Final Fantasy X/X-2 HD Remaster

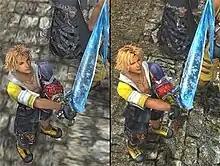
Comparison between the graphics from the original "Final Fantasy X" (left) and the remaster (right).

The idea for a remaster originated from a reunion of the games' original development team and voice cast during the making of "Final Fantasy Type-0". Character designer Tetsuya Nomura, associate producer Hideki Imaizumi and a voice actor thought that they should create something to celebrate the tenth anniversary of "X". Producer Yoshinori Kitase's personal motivation was to have people too young to have played the games experience them, as his son was only old enough to know the characters of Tidus and Yuna from "Dissidia Final Fantasy" and its prequel. Another reason was that many did not have an opportunity to play the games since they were not compatible with the majority of PlayStation 3 models and neither available on the PlayStation Network unlike games from the original PlayStation like "Final Fantasy VII" and "IX". Nomura entered negotiations with other old members of staff and got a remaster of "X" and "X-2" approved, but the actual development process was delayed because much of the team was still busy with the creation of "Final Fantasy XIII". The remaster was first announced at Tokyo Game Show 2011, where it was assumed that the game would release to commemorate "X"s tenth anniversary.